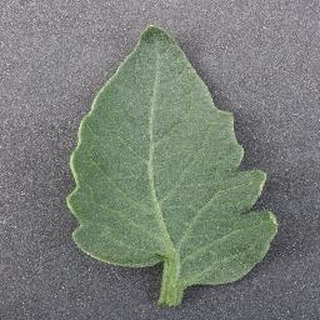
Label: healthy_tomato